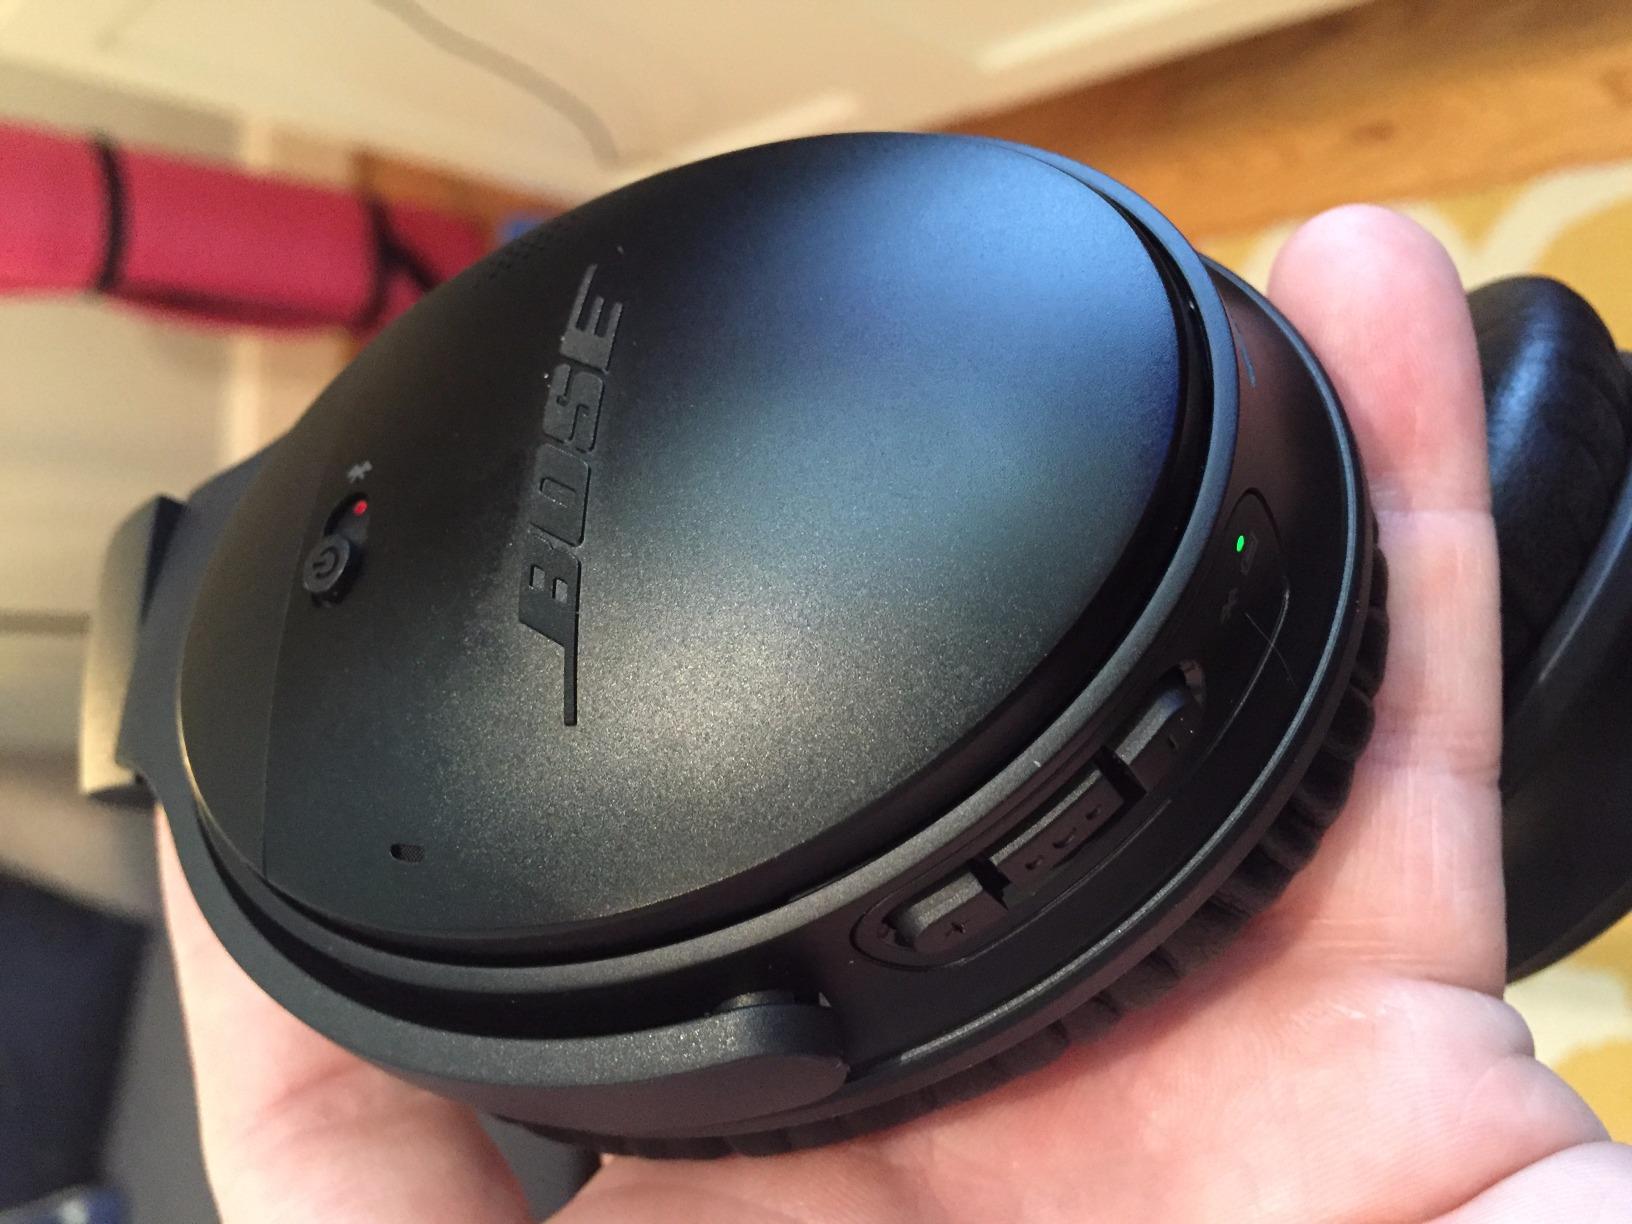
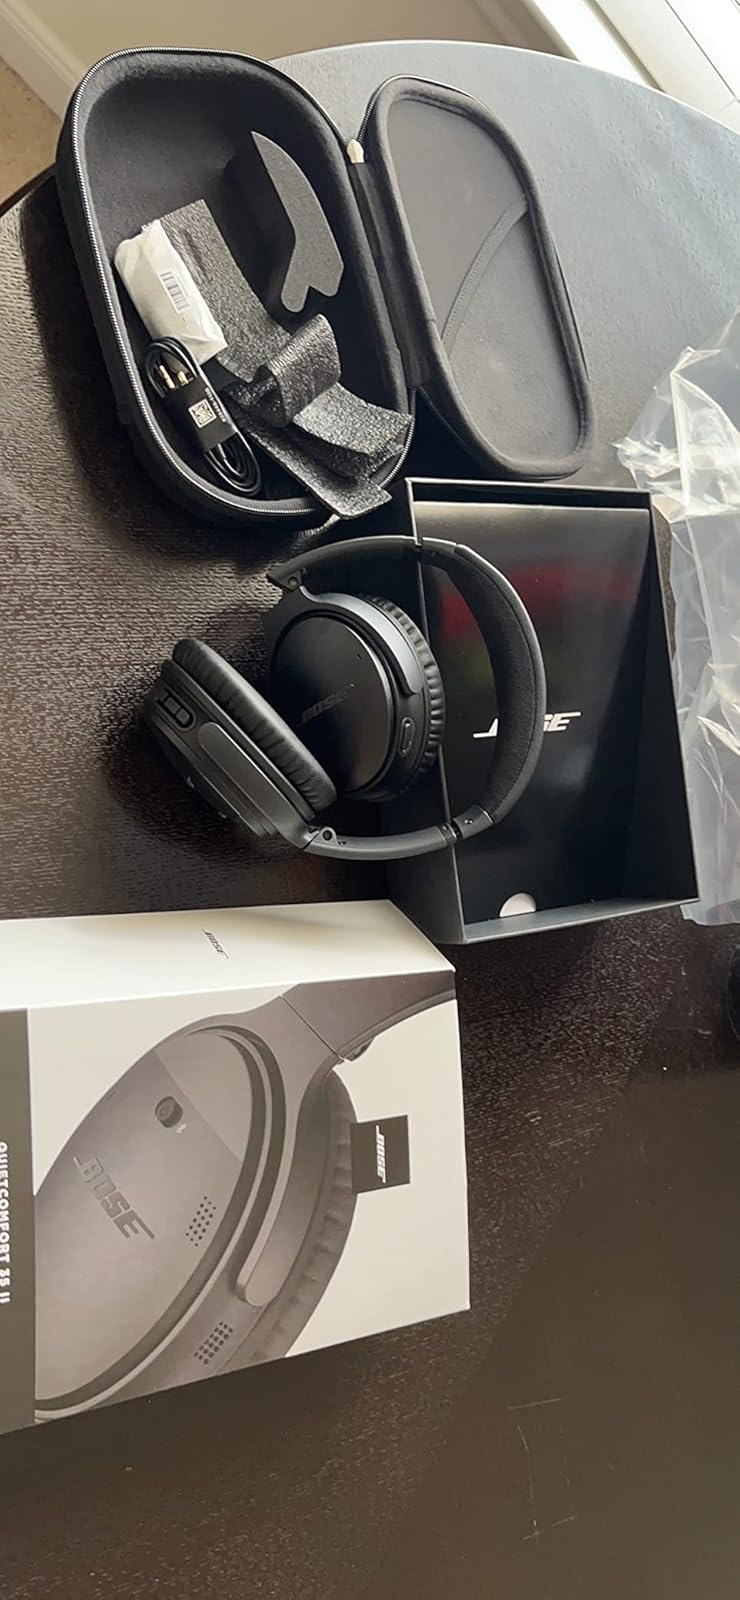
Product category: headphones
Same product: yes